Yancy Butler

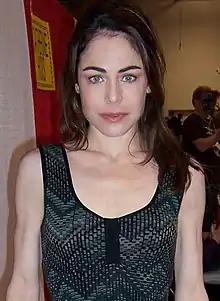
Butler in May 2009

Yancy Victoria Butler (born July 2, 1970) is an American actress. She is known for her roles as Natasha Binder in the 1993 film "Hard Target", Jess Crossman in "Drop Zone" (1994), and Detective Sara Pezzini on the TNT supernatural drama series "Witchblade". For her performance in "Witchblade", she won a Saturn Award for Best Actress in a Television Series.